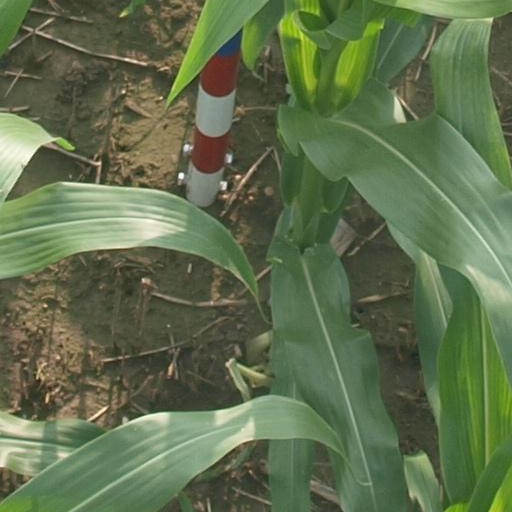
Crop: maize; corn